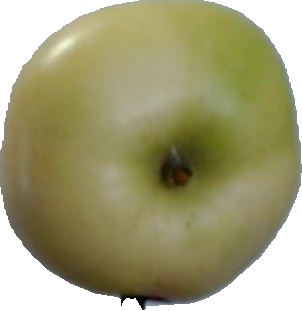
Label: apple_6